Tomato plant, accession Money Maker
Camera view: bottom (45 deg); turntable rotation: 120 degrees
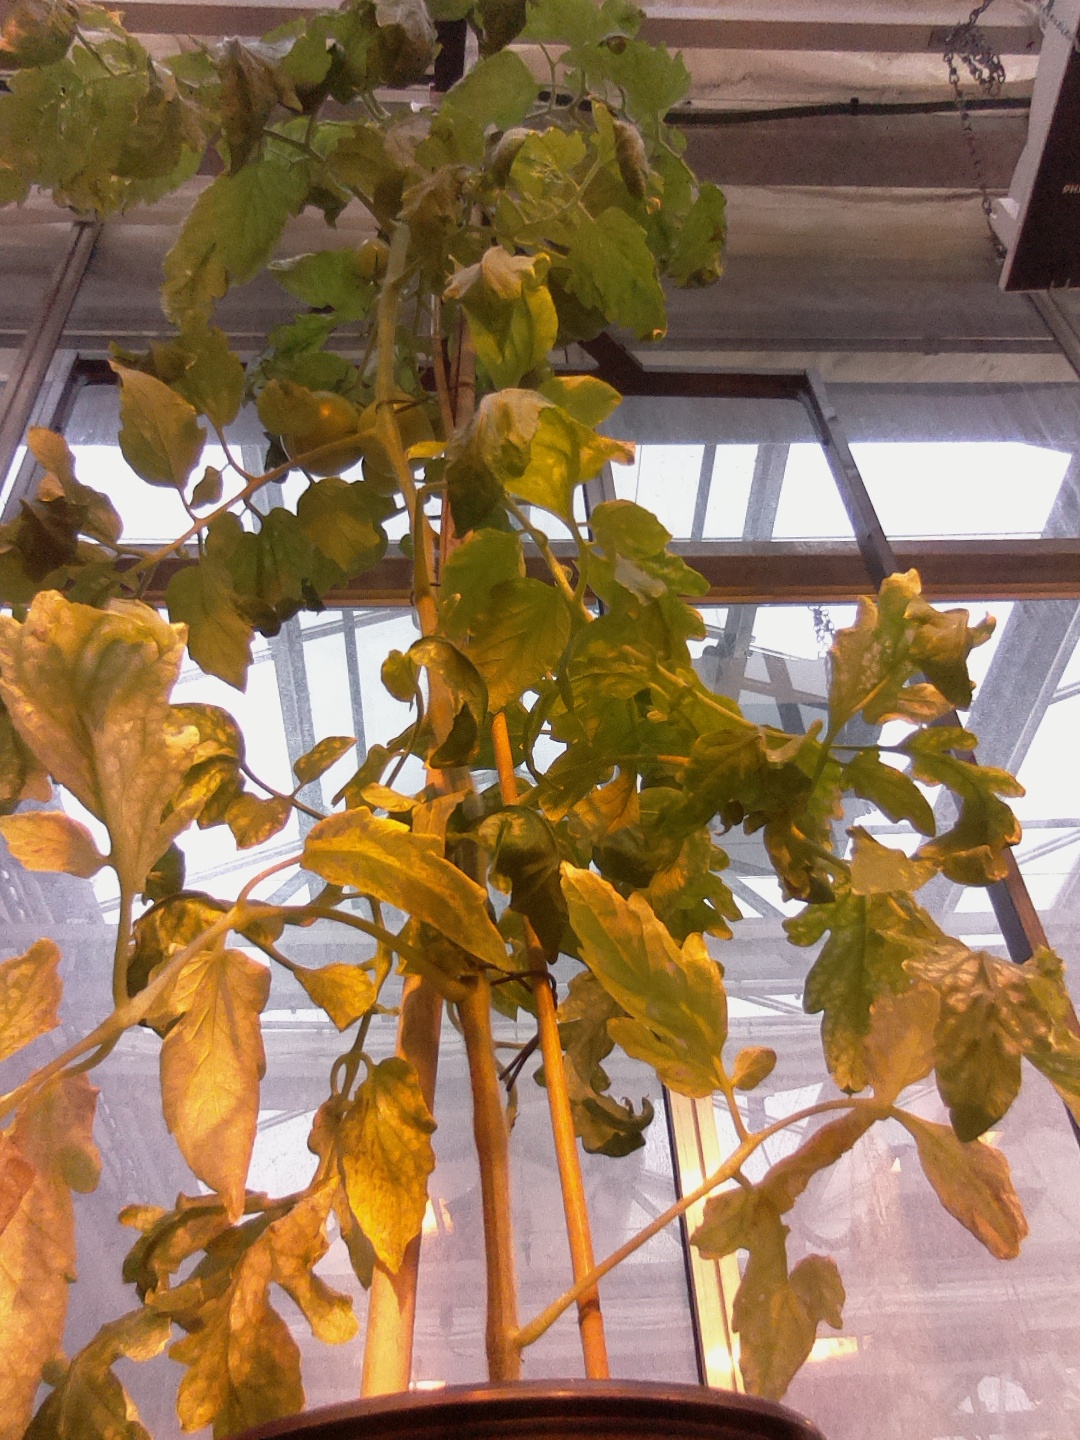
BBCH growth stage 77: 70%-80% of final fruit size